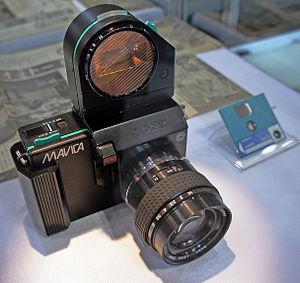
Mavica est une gamme d'appareils photographiques électroniques conçue et produite par Sony et qui utilisent des disques amovibles comme unités de stockage.